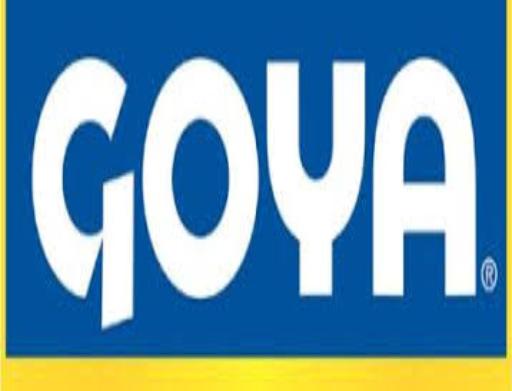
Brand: Goya
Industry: Clothes